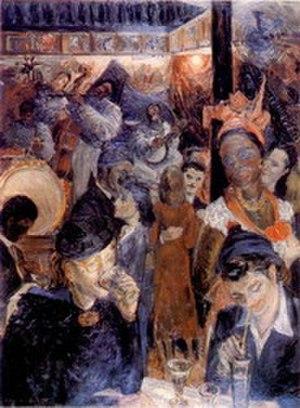
La Galerie de la Matica srpska est un musée consacré à la peinture serbe du XVIIIᵉ siècle au XXᵉ siècle situé à Novi Sad, la capitale de la province autonome de Voïvodine, en Serbie. La galerie, créée en 1847 à Pest, dépend de la Matica srpska, la plus ancienne institution culturelle serbe du pays. Le bâtiment dans lequel il est installé est inscrit sur la liste des monuments culturels protégés de Serbie.